Belleville (commune)

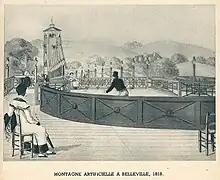
Paris-Belleville

Belleville was a French commune in the Seine department, lying immediately east of Paris, Île-de-France. It was one of four communes entirely annexed by the city of Paris in 1860. Its territory is now shared by the 19th and 20th arrondissements, but a neighborhood has retained its name: the "quartier de Belleville". The village was built on and around a hill, the second highest of the French capital after Montmartre. The composer and conductor Jules Pillevesse (1837–1903) was born in Belleville.